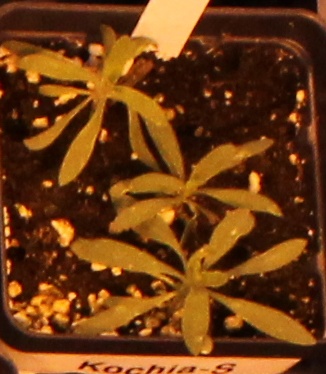
Label: Kochia